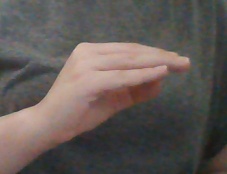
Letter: jeem